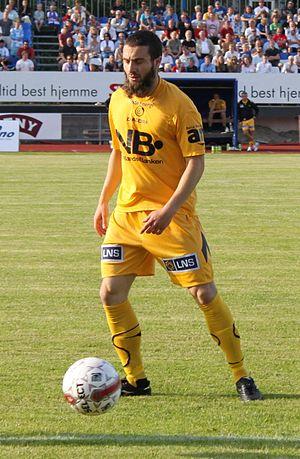
Mounir Hamoud est un footballeur norvégien d'origine marocaine, né le 1ᵉʳ février 1985 à Nador. Il évolue au poste de défenseur.